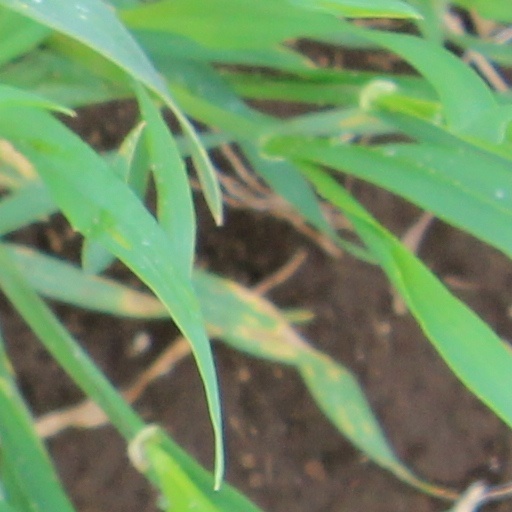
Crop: wheat